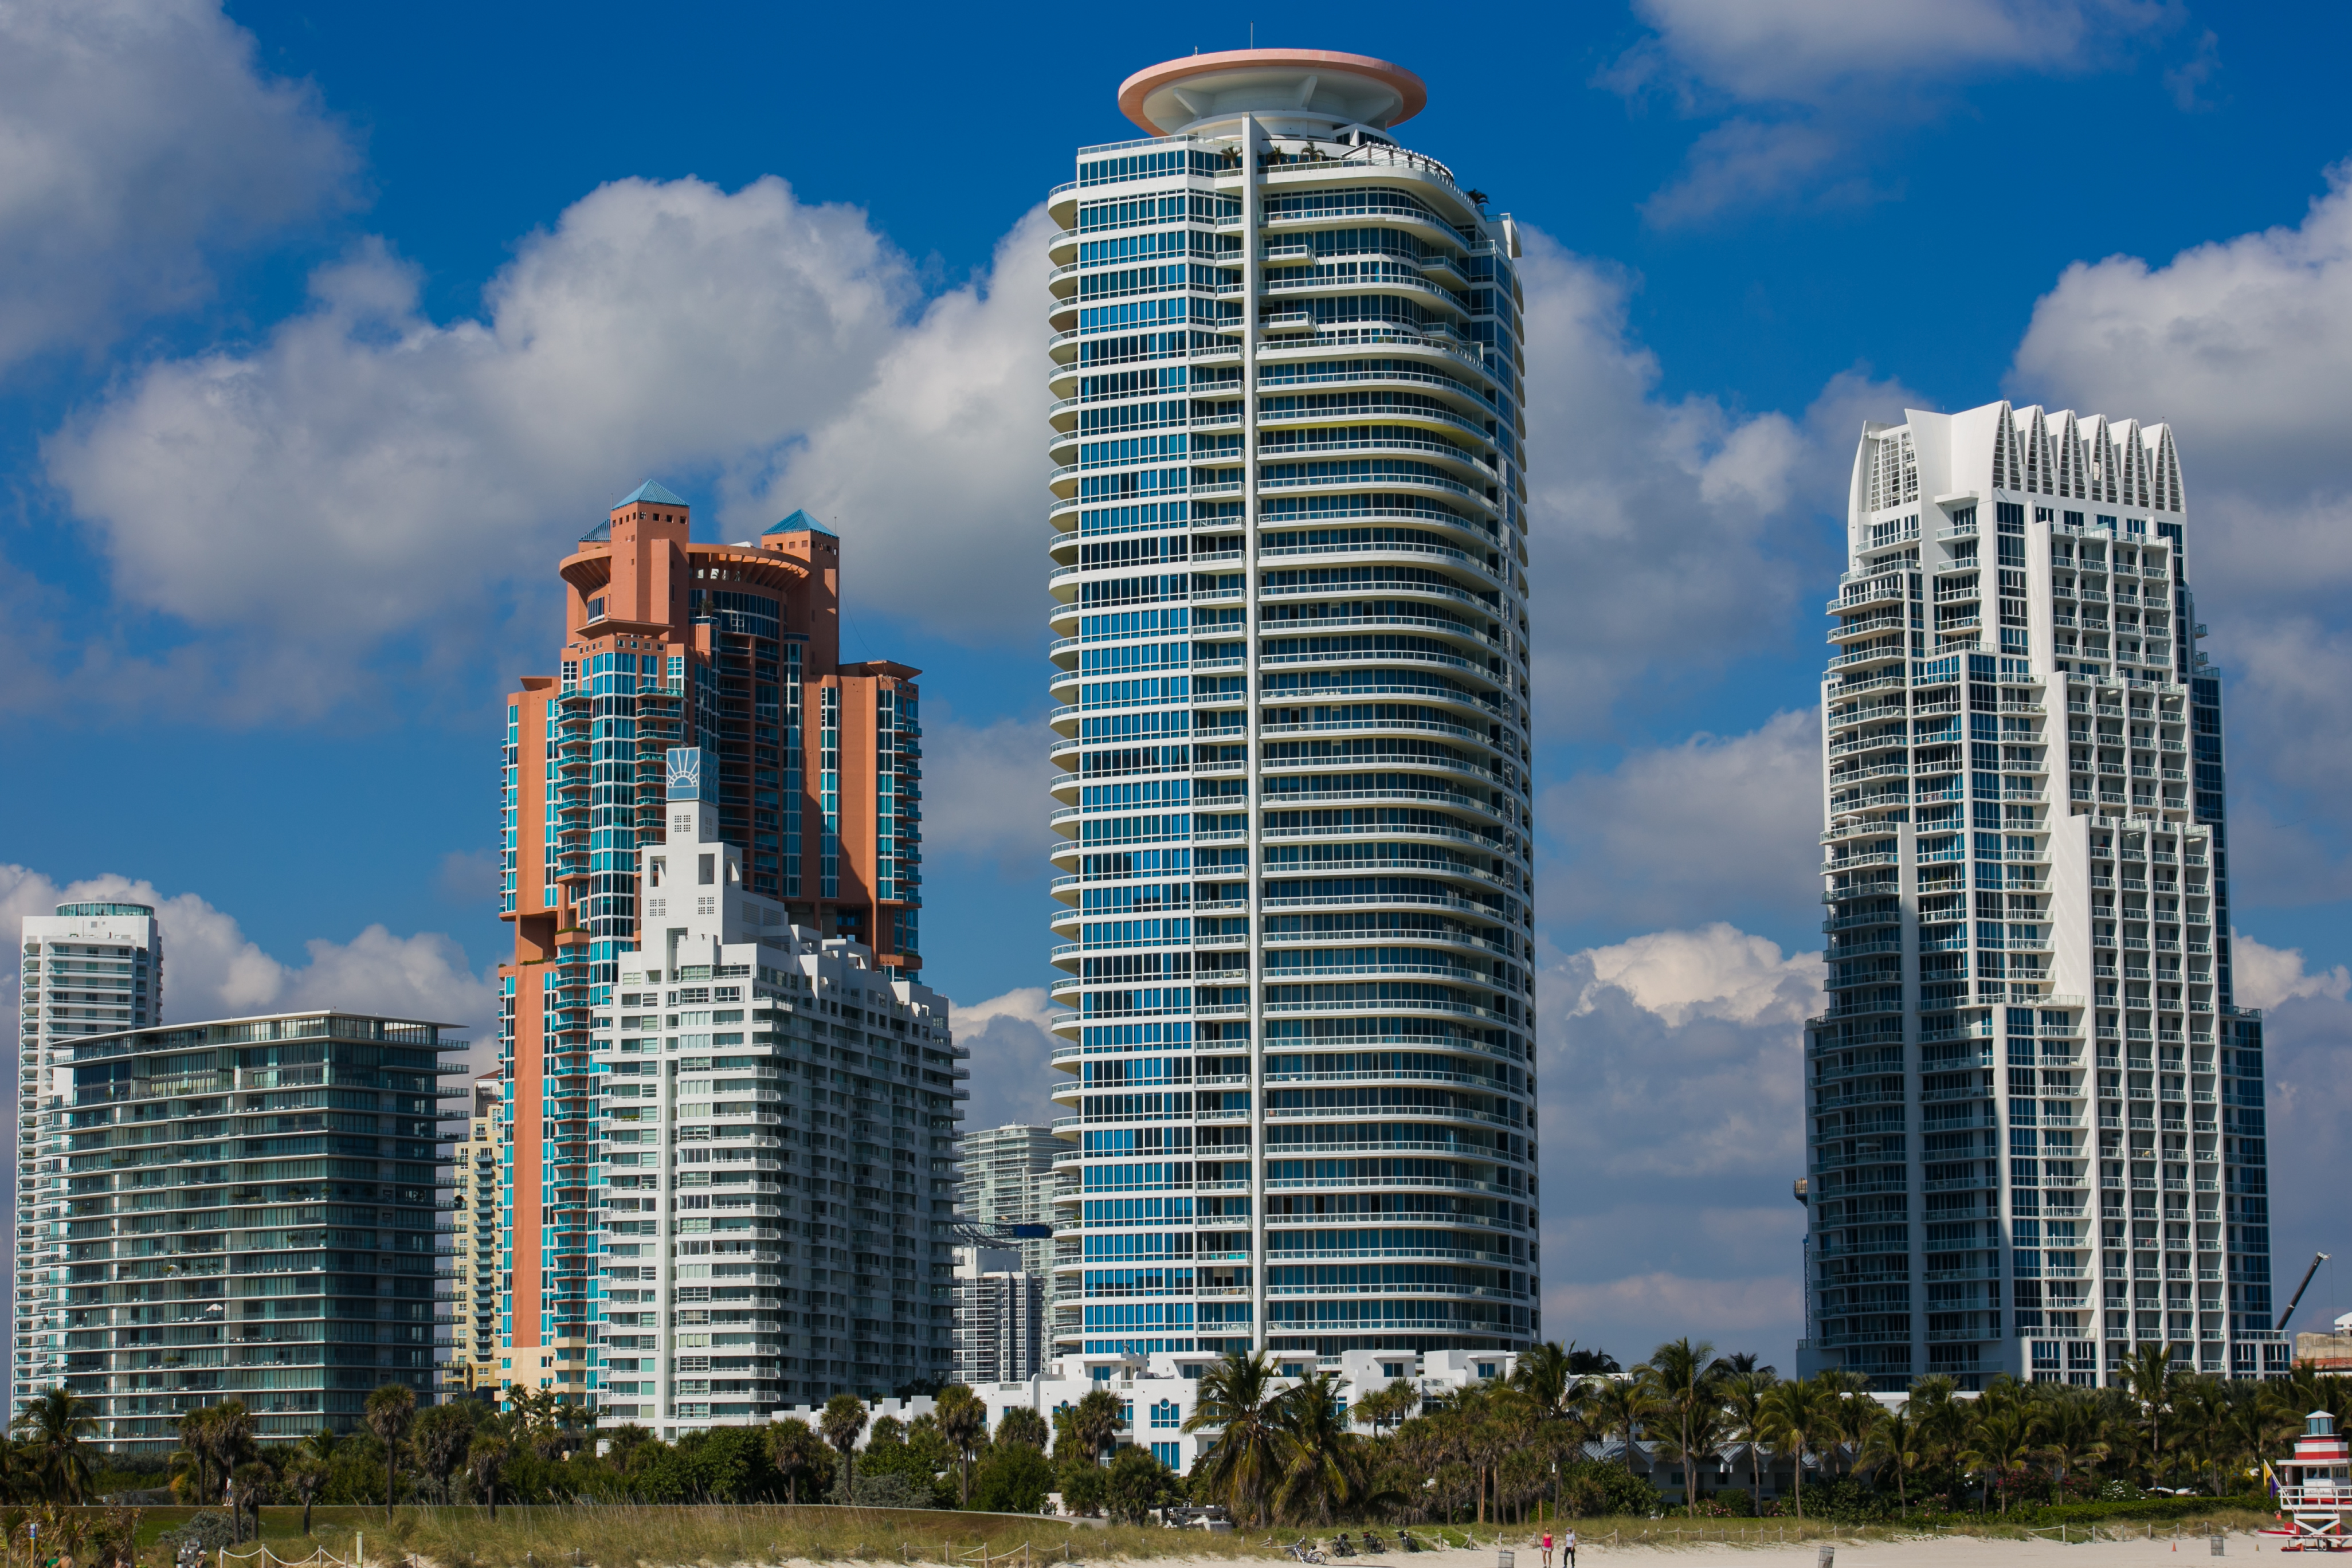
miami, design, district, florida, building, green, blue, ultraviolet, metropolitan area, urban area, skyscraper, condominium, tower block, metropolis, city, daytime, sky, cityscape, skyline, mixed use, residential area, corporate headquarters, downtown, tower, real estate, commercial building, facade